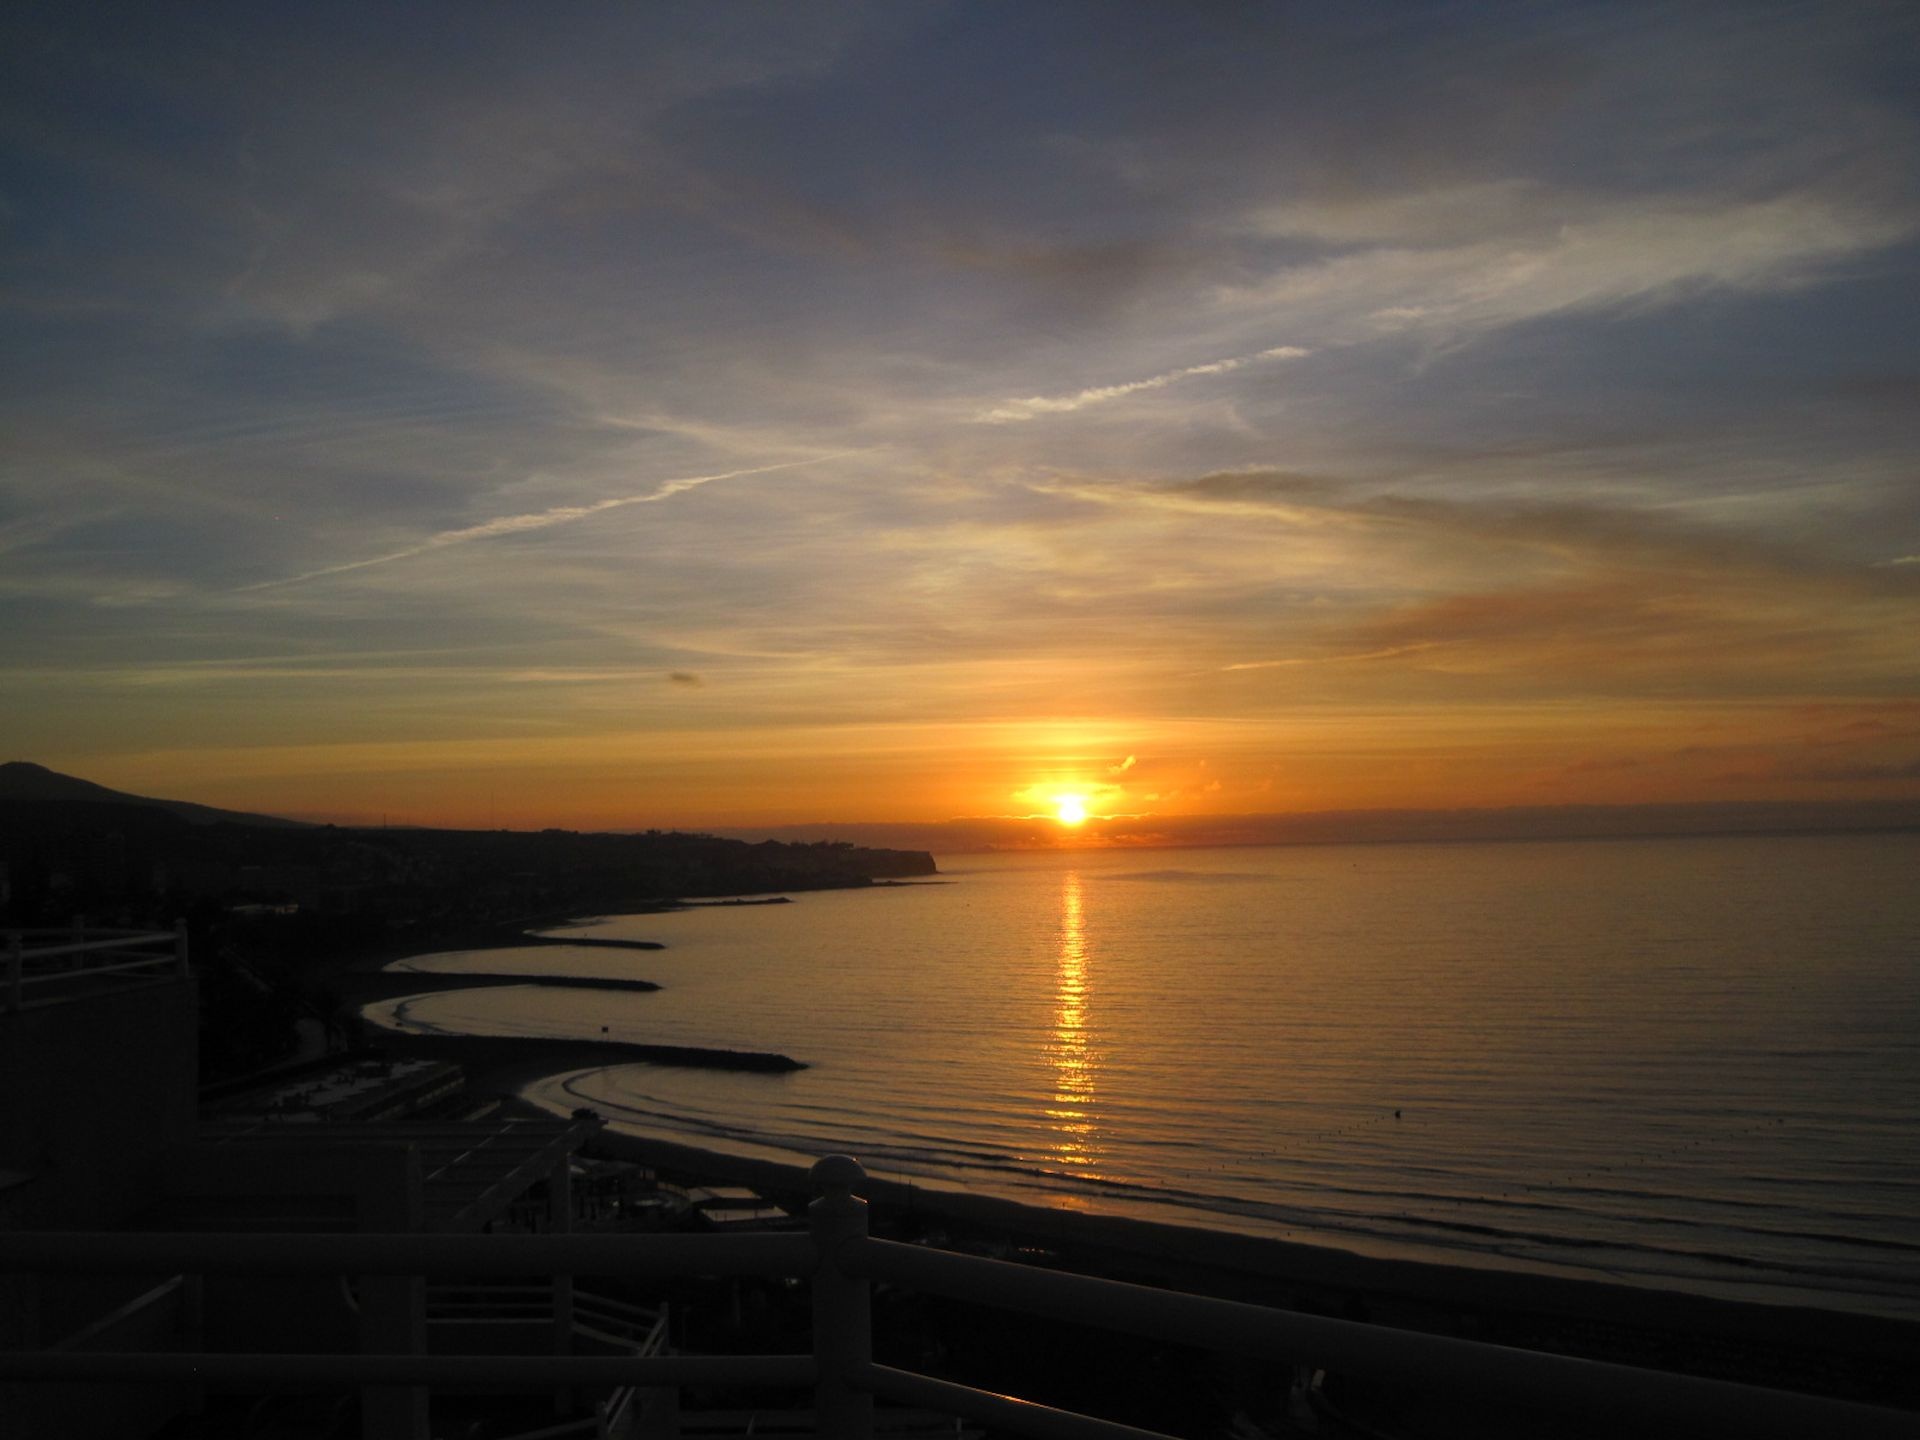
beach, sea, coast, nature, ocean, horizon, cloud, sky, sun, sunrise, sunset, sunlight, morning, dawn, dusk, evening, bay, gran canaria, afterglow, canary islands